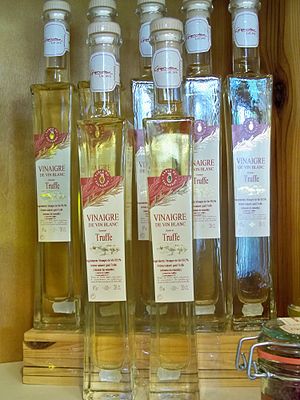
Eddike
Flasker med vineddike med trøffel.
Eddike er en blanding af eddikesyre og vand. Det sælges normalt som 5 eller 7 % eddike. Almindelig husholdningseddike indeholder 5 masseprocent eddikesyre og har en pH-værdi på ca. 2,52.